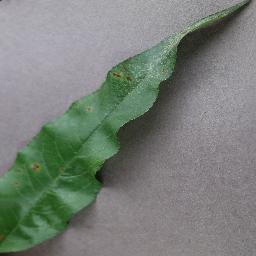
Label: Peach___Bacterial_spot